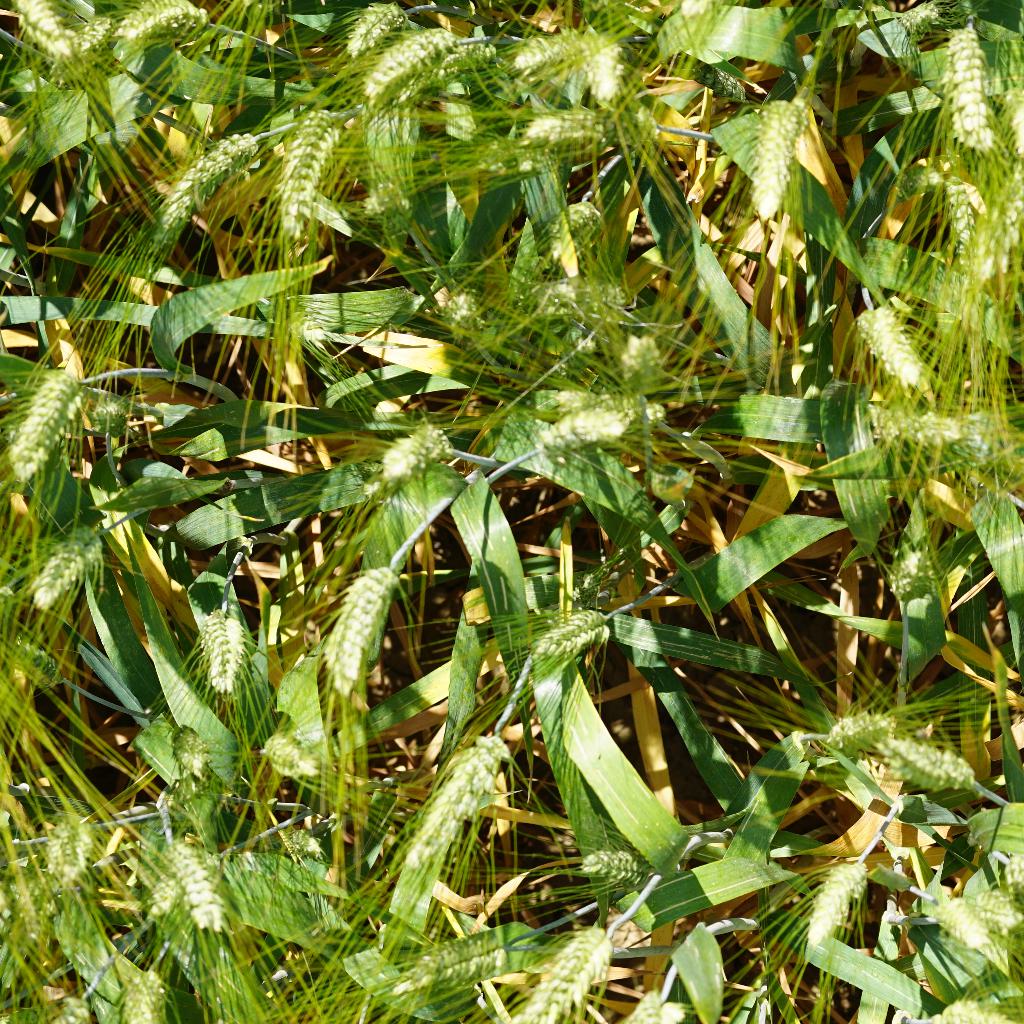
Country: France
Location: Gréoux
Wheat development stage: Filling